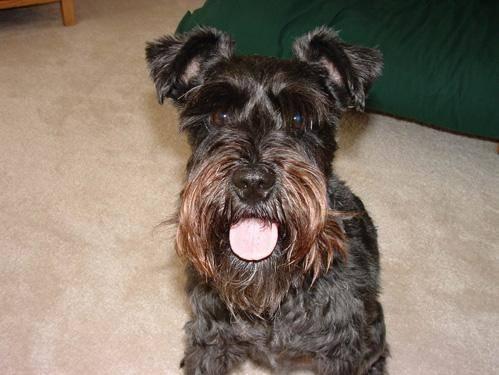
dog